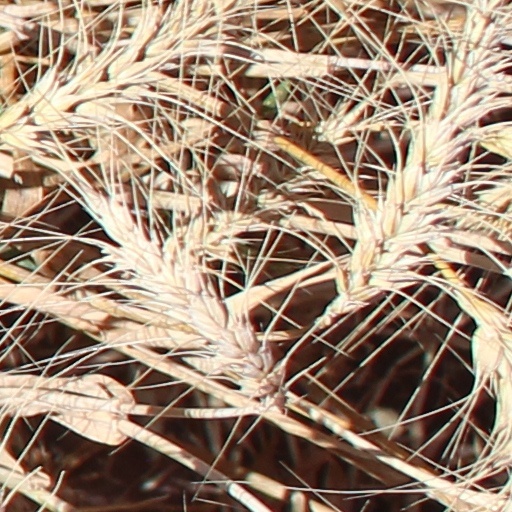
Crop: wheat